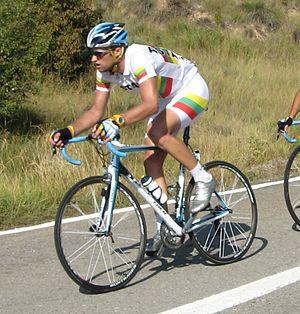
La Lituanie, en forme longue la république de Lituanie est un pays d’Europe du Nord situé sur la rive orientale de la mer Baltique, au nord-est de la Pologne, au nord-ouest de la Biélorussie, au sud de la Lettonie et à l'est de l'oblast russe de Kaliningrad. Sa capitale est Vilnius. C'est le plus méridional des Pays baltes ainsi que le plus peuplé et le plus grand en superficie.
Le Sport en Lituanie est régi par le Département physique d’Éducation et des Sports après l'indépendance du pays de l'Union soviétique en 1990. Le gouvernement lituanien a créé le ministère pour gérer l'éducation physique dans les écoles et l'administration du sport dans le pays.